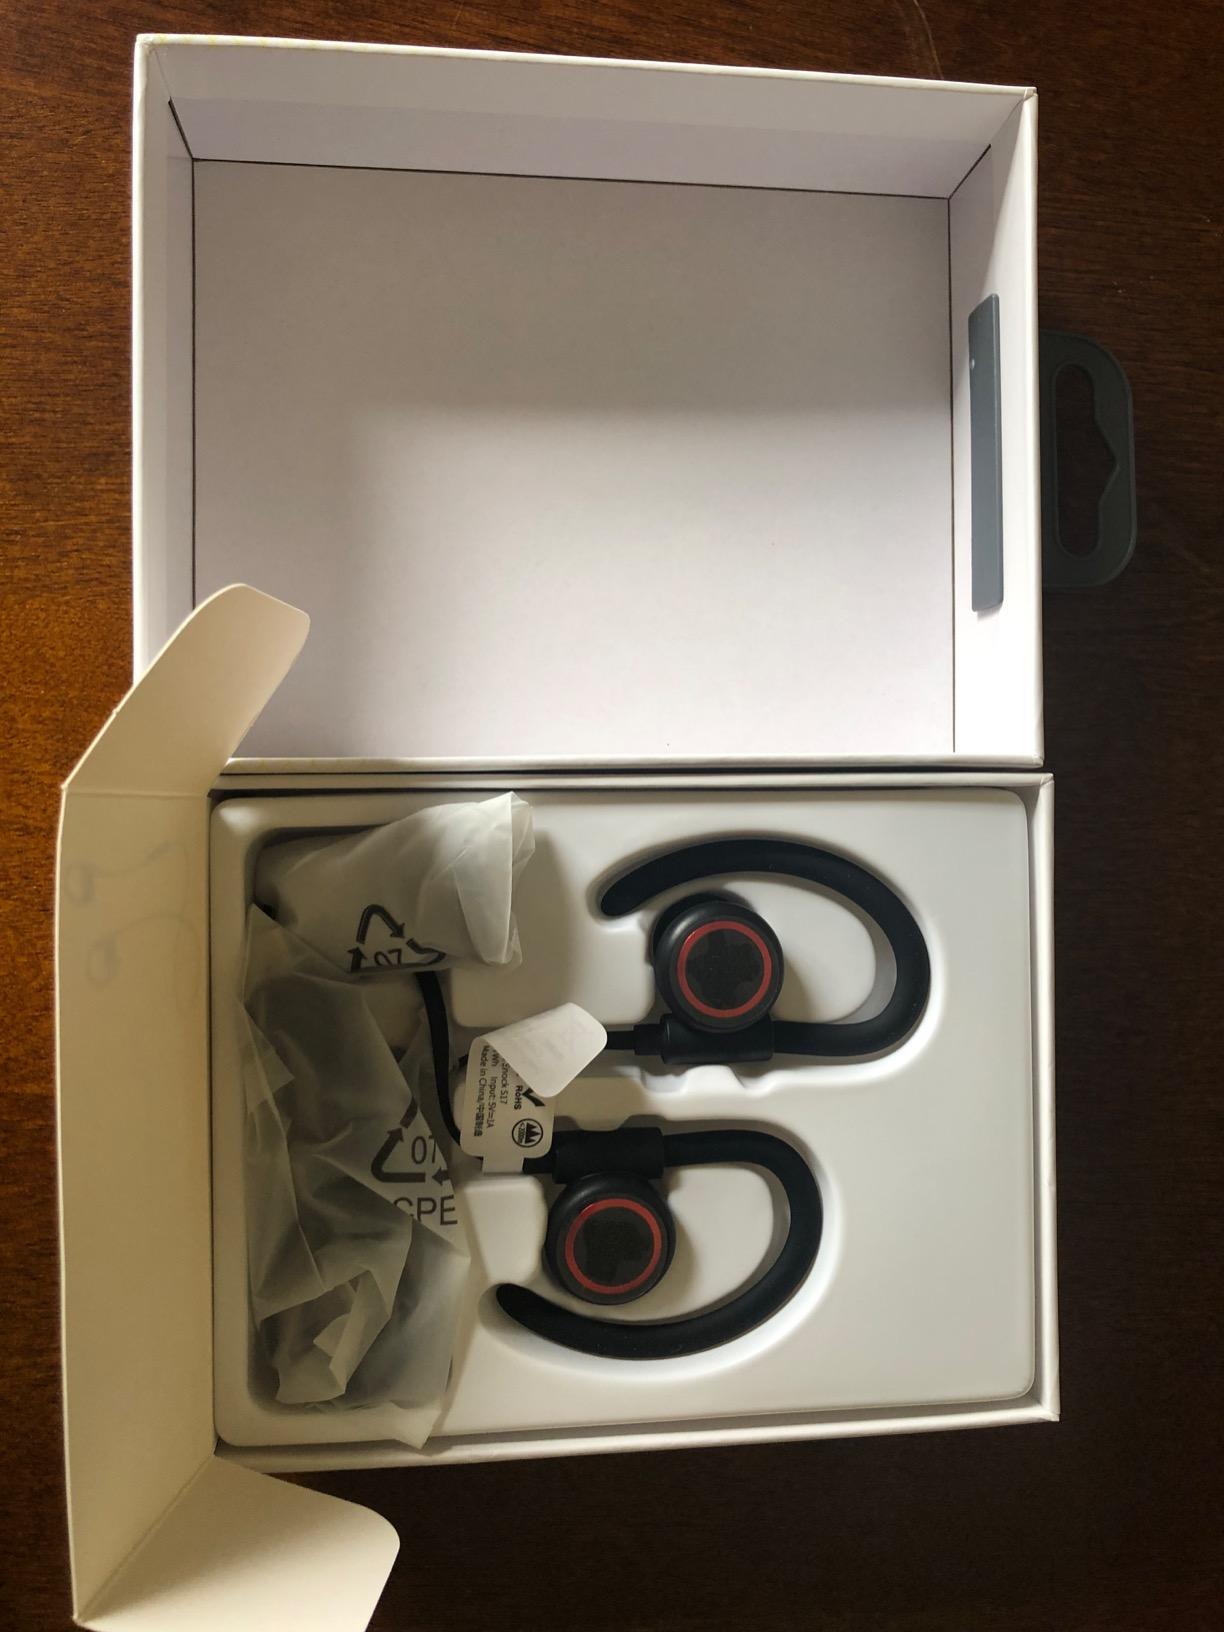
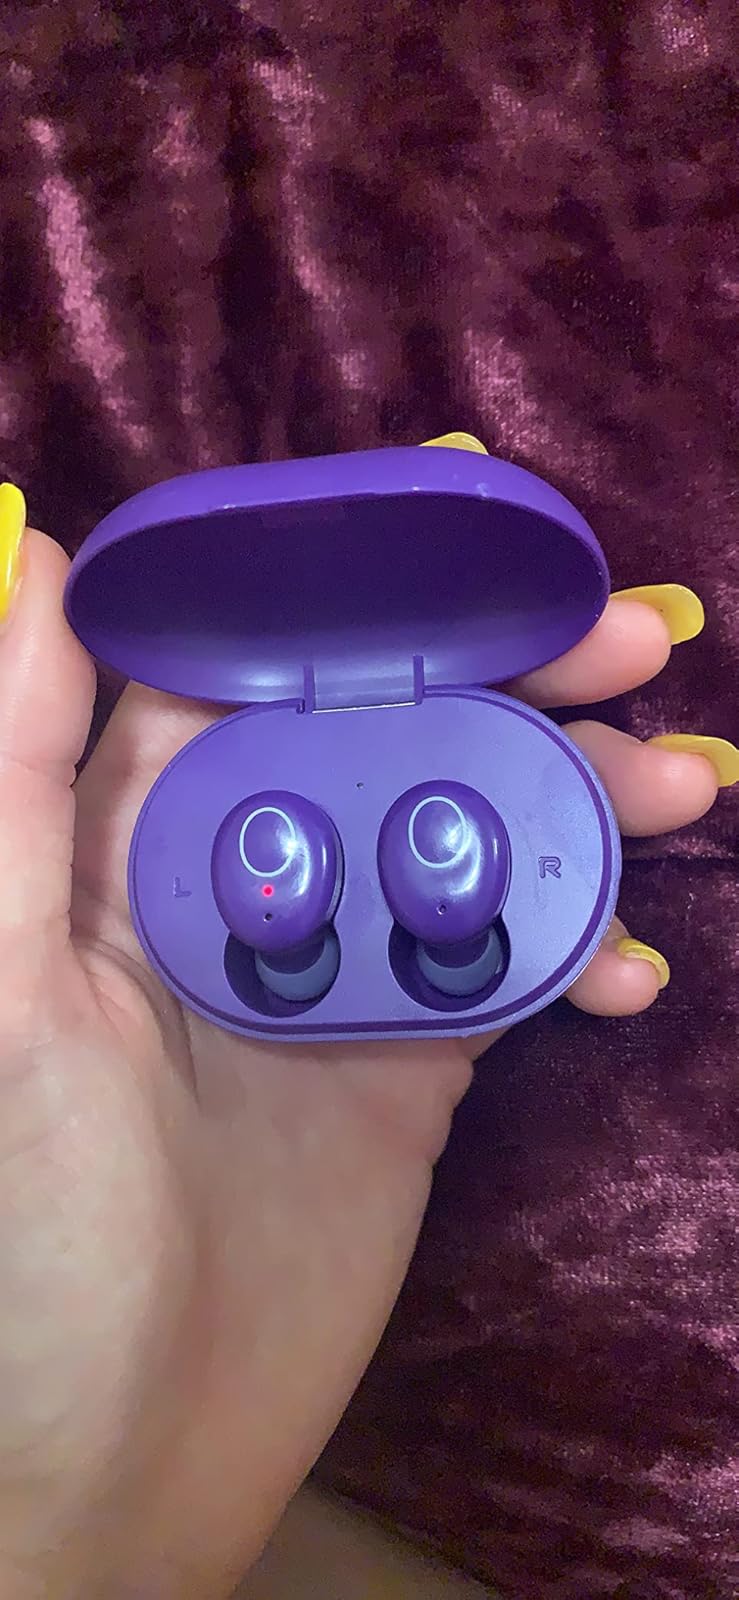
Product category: earbuds
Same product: no